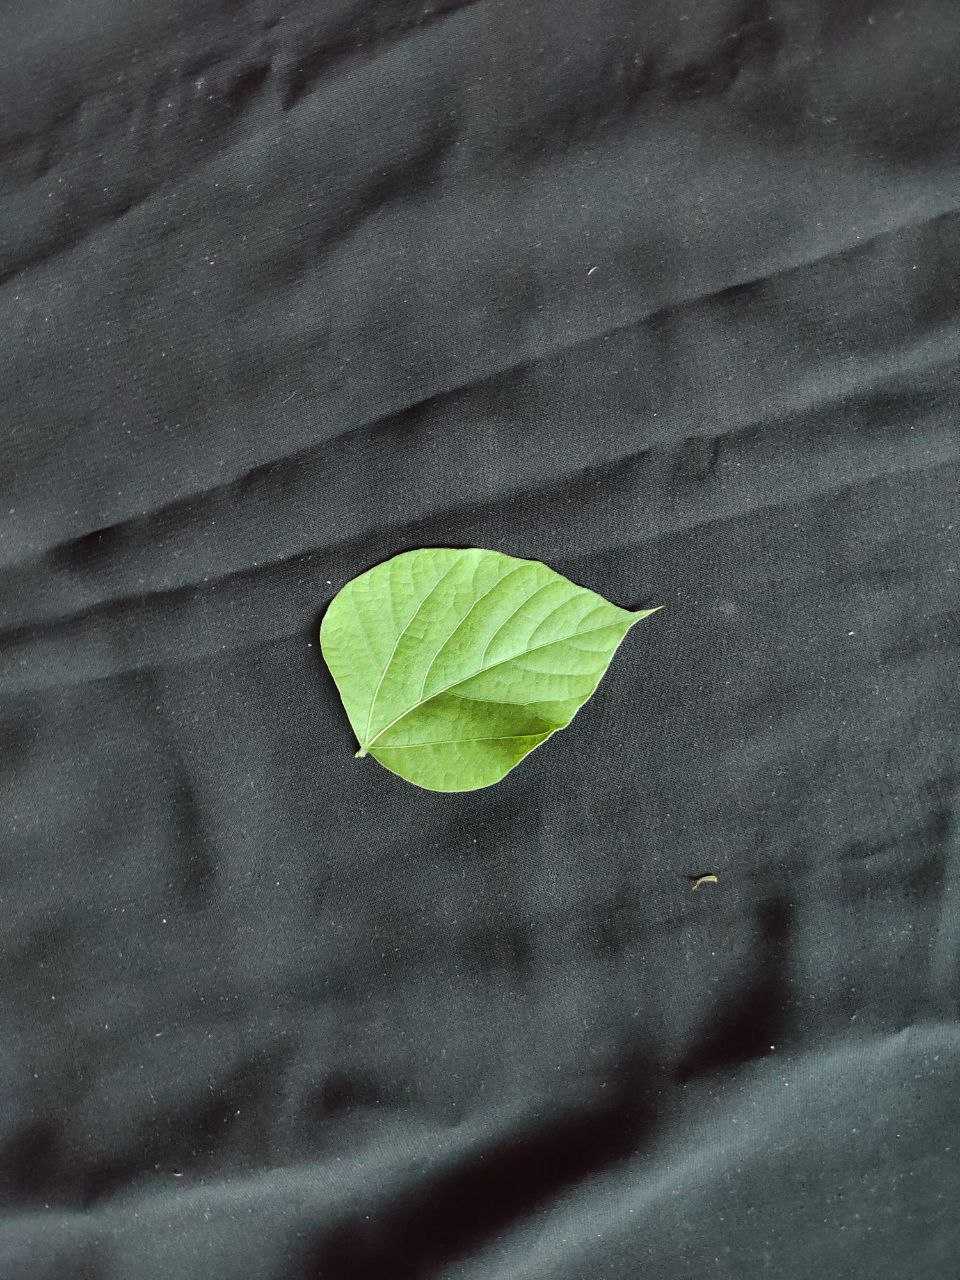
Crop: bean
Leaf condition: Fresh Leaf